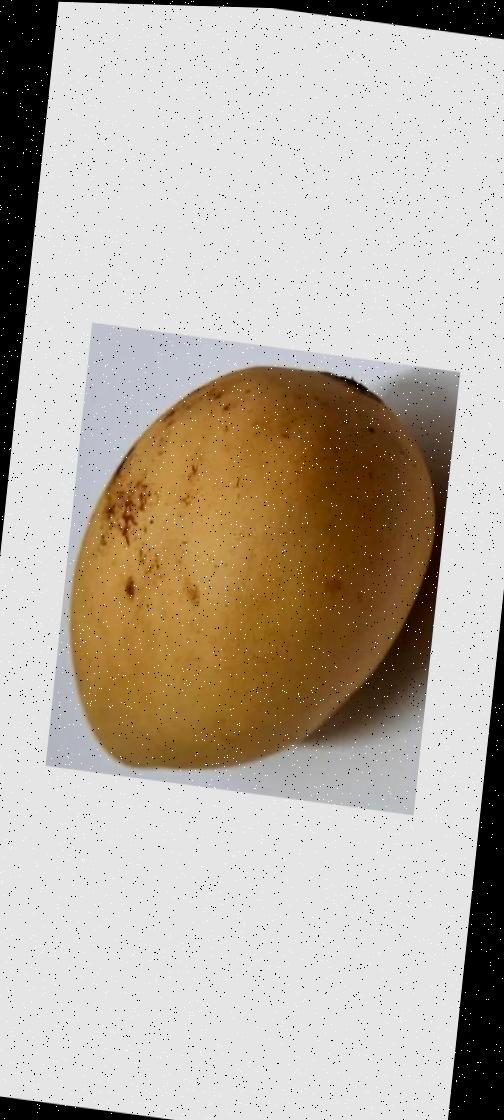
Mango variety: Katimon